Nooksack Falls Hydroelectric Power Plant

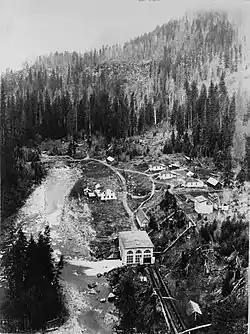
Nooksack Falls Hydroelectric Power Plant (1906)

The 1500-kilowatt capacity Nooksack Falls Hydroelectric Power Plant was constructed at Nooksack Falls on the Nooksack River in 1906 by Stone & Webster, which is the second oldest operating facility in western Washington. The plant operated for over 90 years and ceased operation in 1997 due to a fire which destroyed the generator.